Domestic pigeon

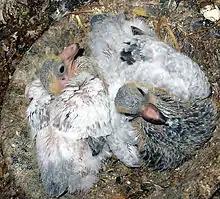
Two squabs in their nest. Sharing this trait with many columbids, a domestic pigeon hen has a maximum clutch size of two.

Domestic pigeons reproduce exactly as wild rock pigeons do; settling in a safe, cool nook, building a flimsy stick nest, and laying two eggs that are incubated for a little longer than two weeks, usually 17 to 19 days. A pigeon keeper may select breeding partners, but in an open loft the birds choose their own mate. Both sexes of pigeons are extremely protective of their eggs and young, and often defend them vigorously from nest predators, including their human keepers; they are defensive of their personal space, and see their nests as extensions of said space.